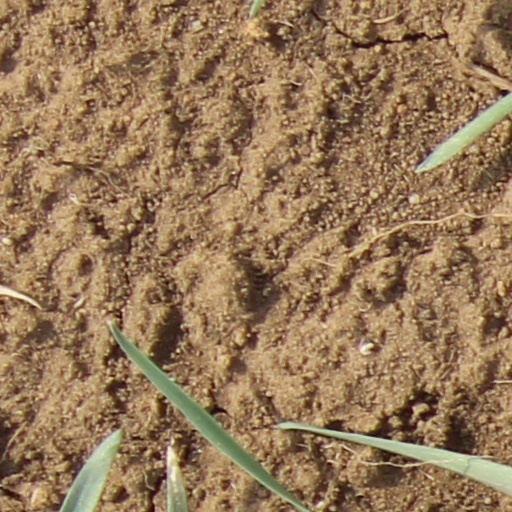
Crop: wheat